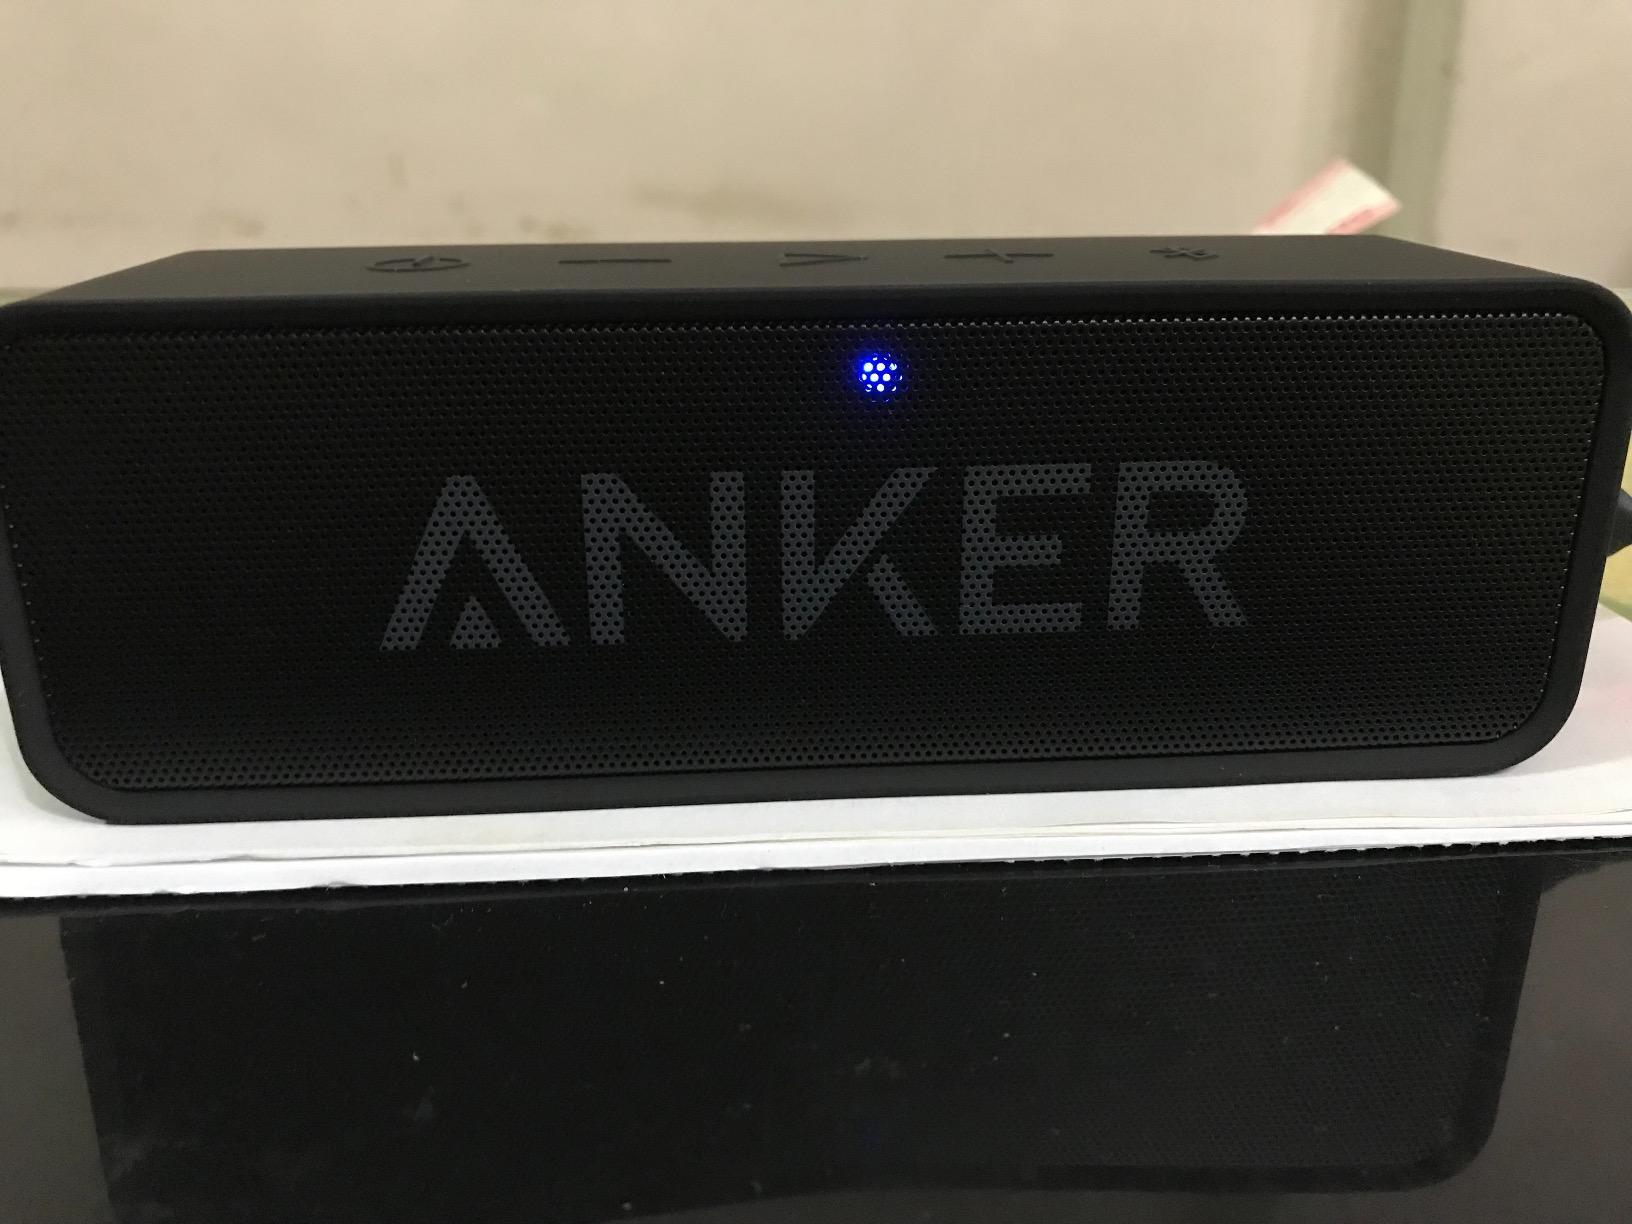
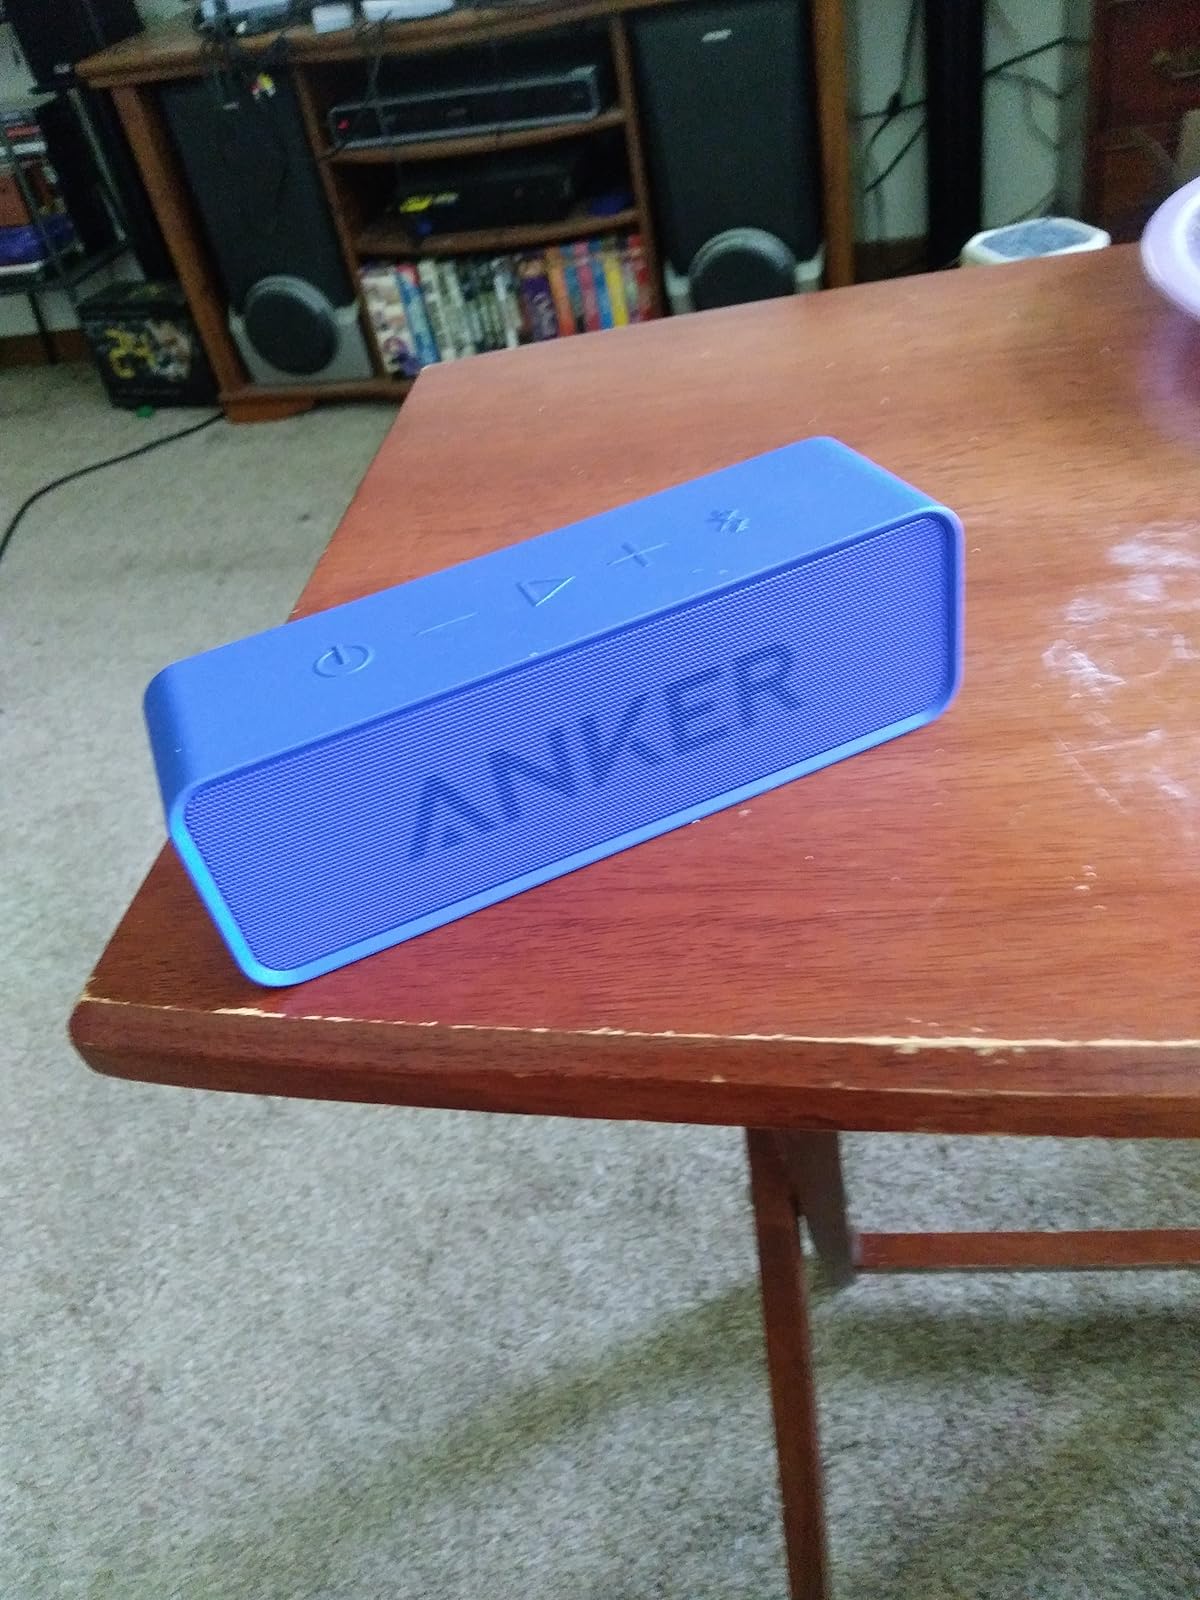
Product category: speaker
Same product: no